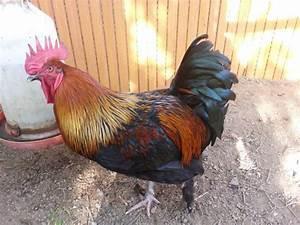
chicken